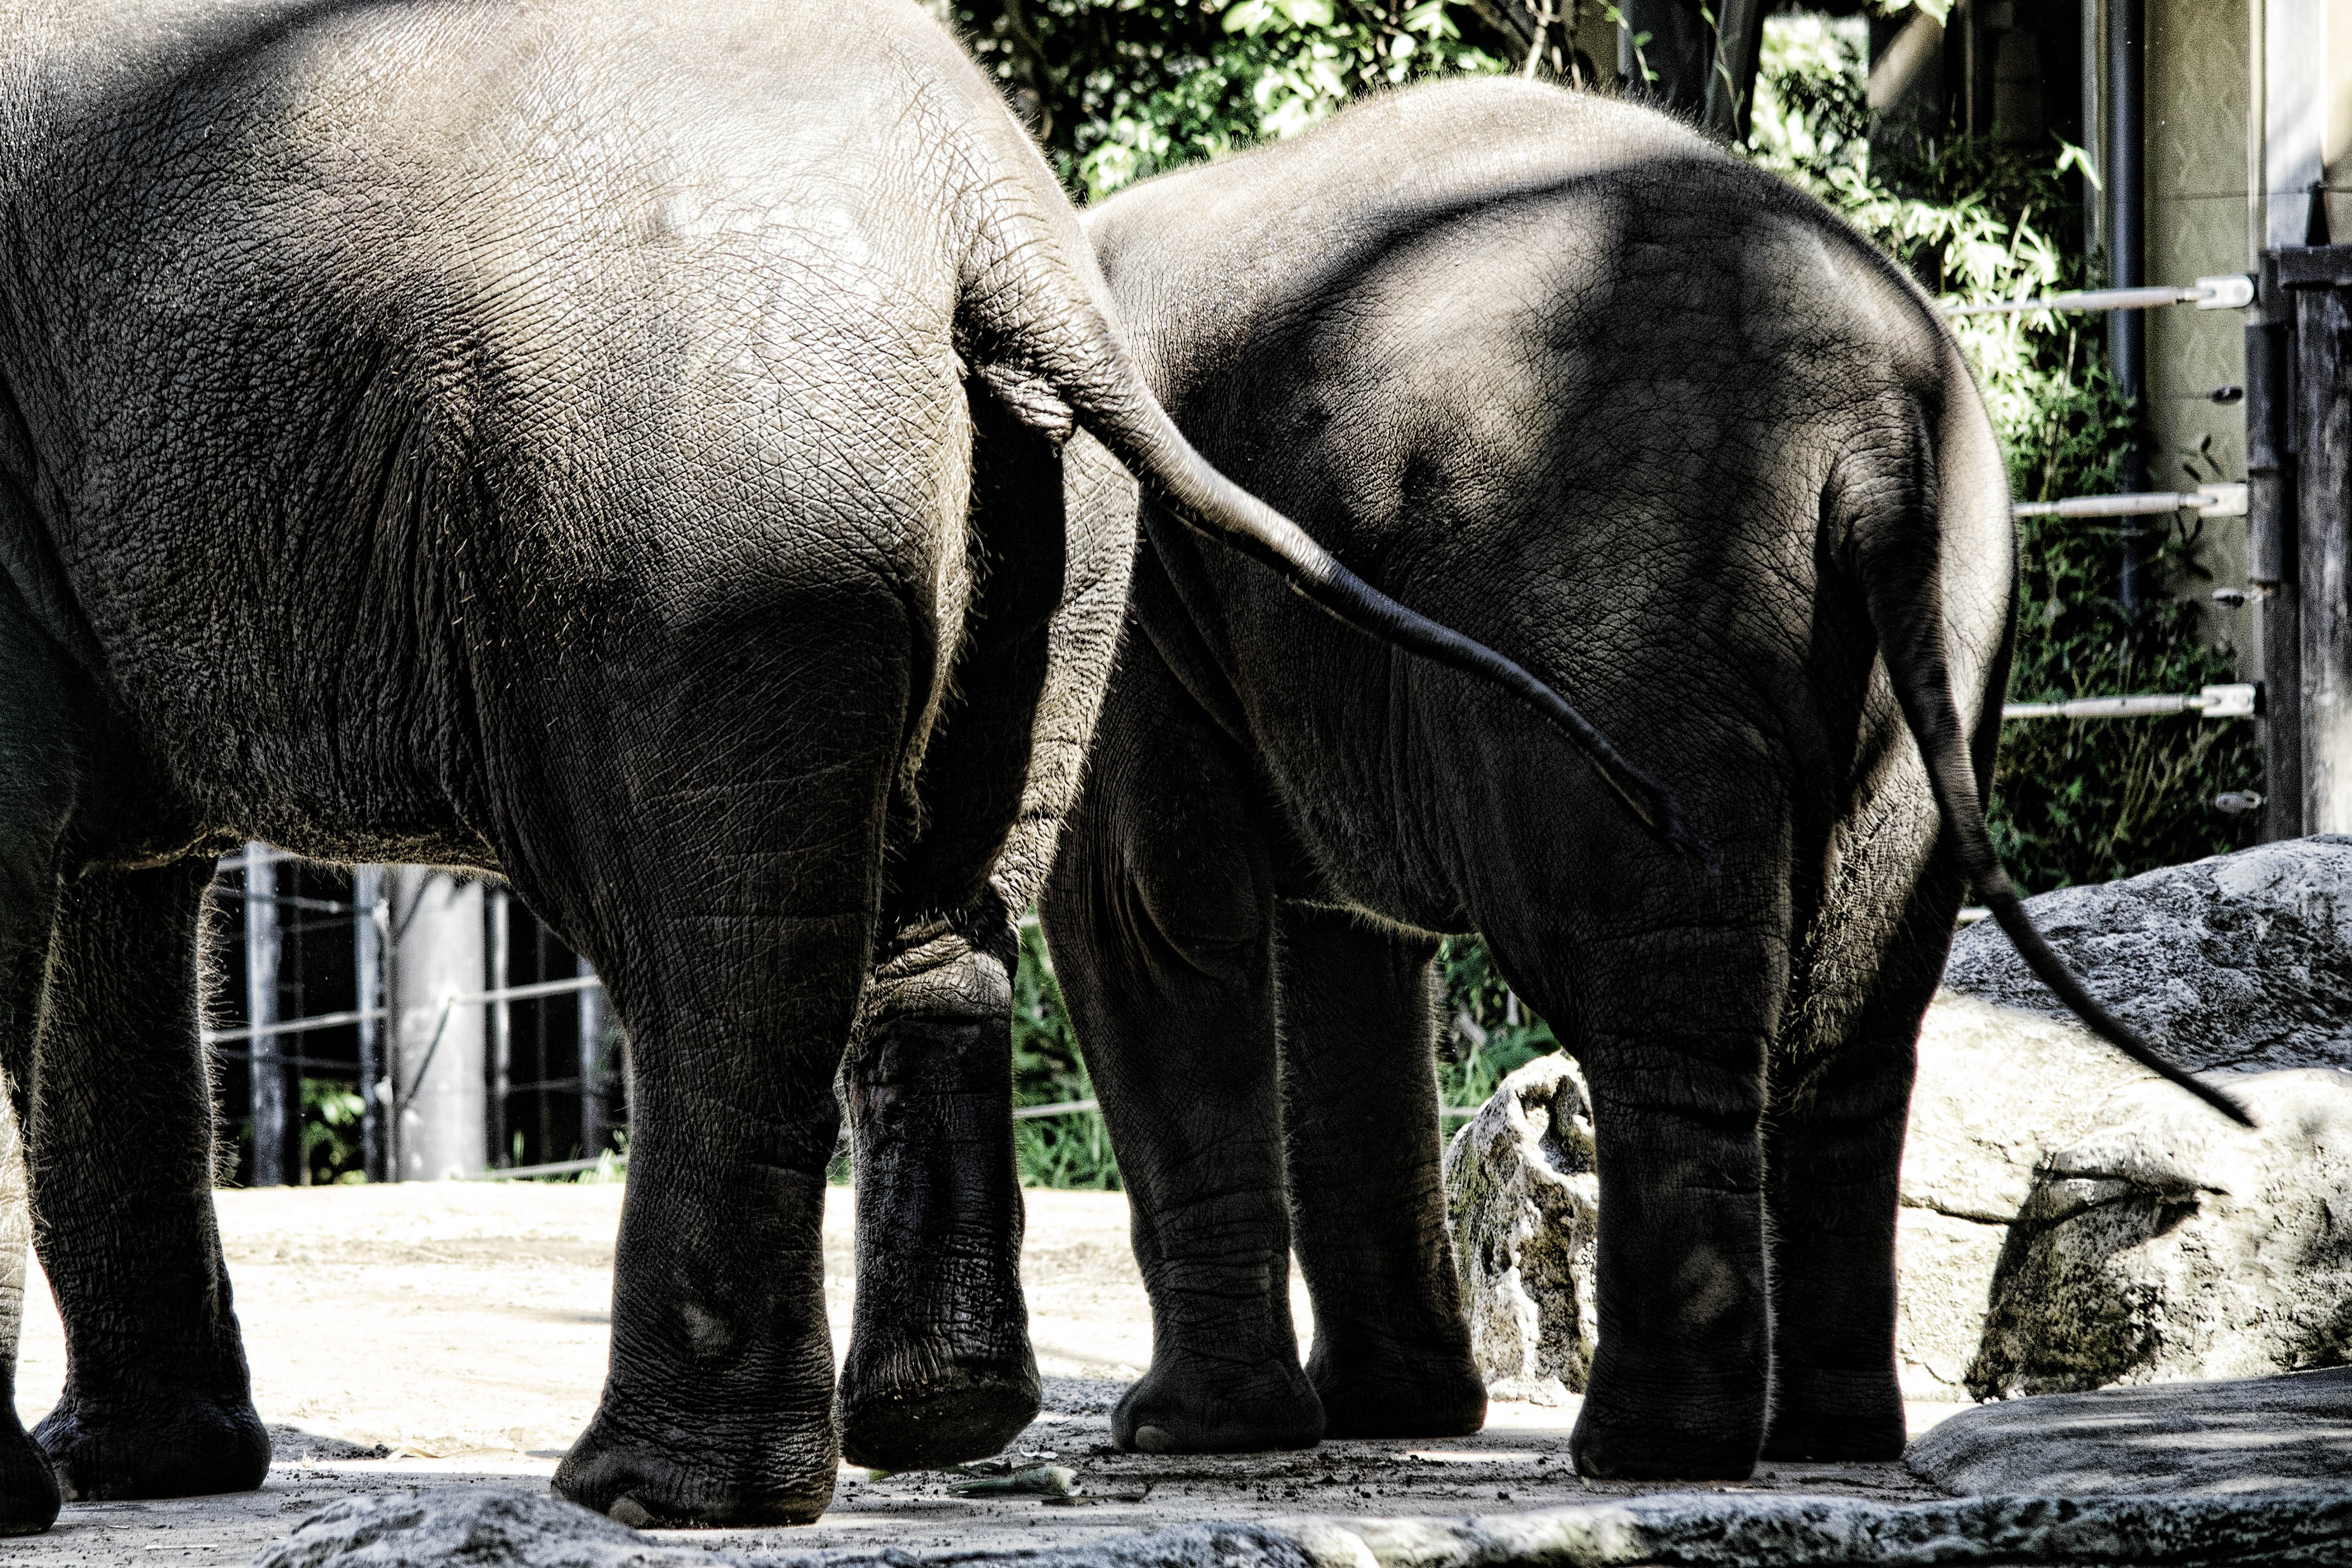
wildlife, zoo, mammal, monochrome, fauna, elephant, tarongazoo, indian elephant, elephants and mammoths